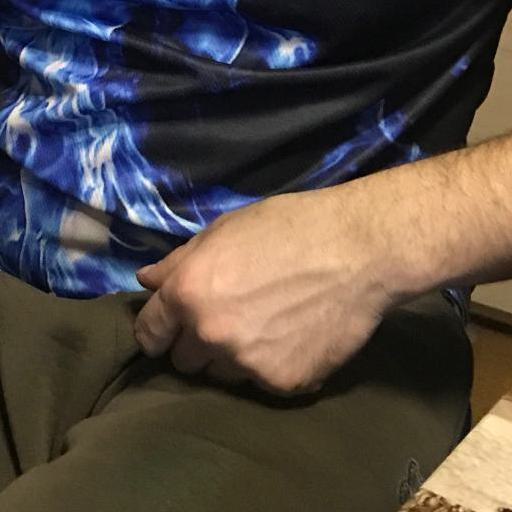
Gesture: no_gesture